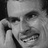
Emotion: happy